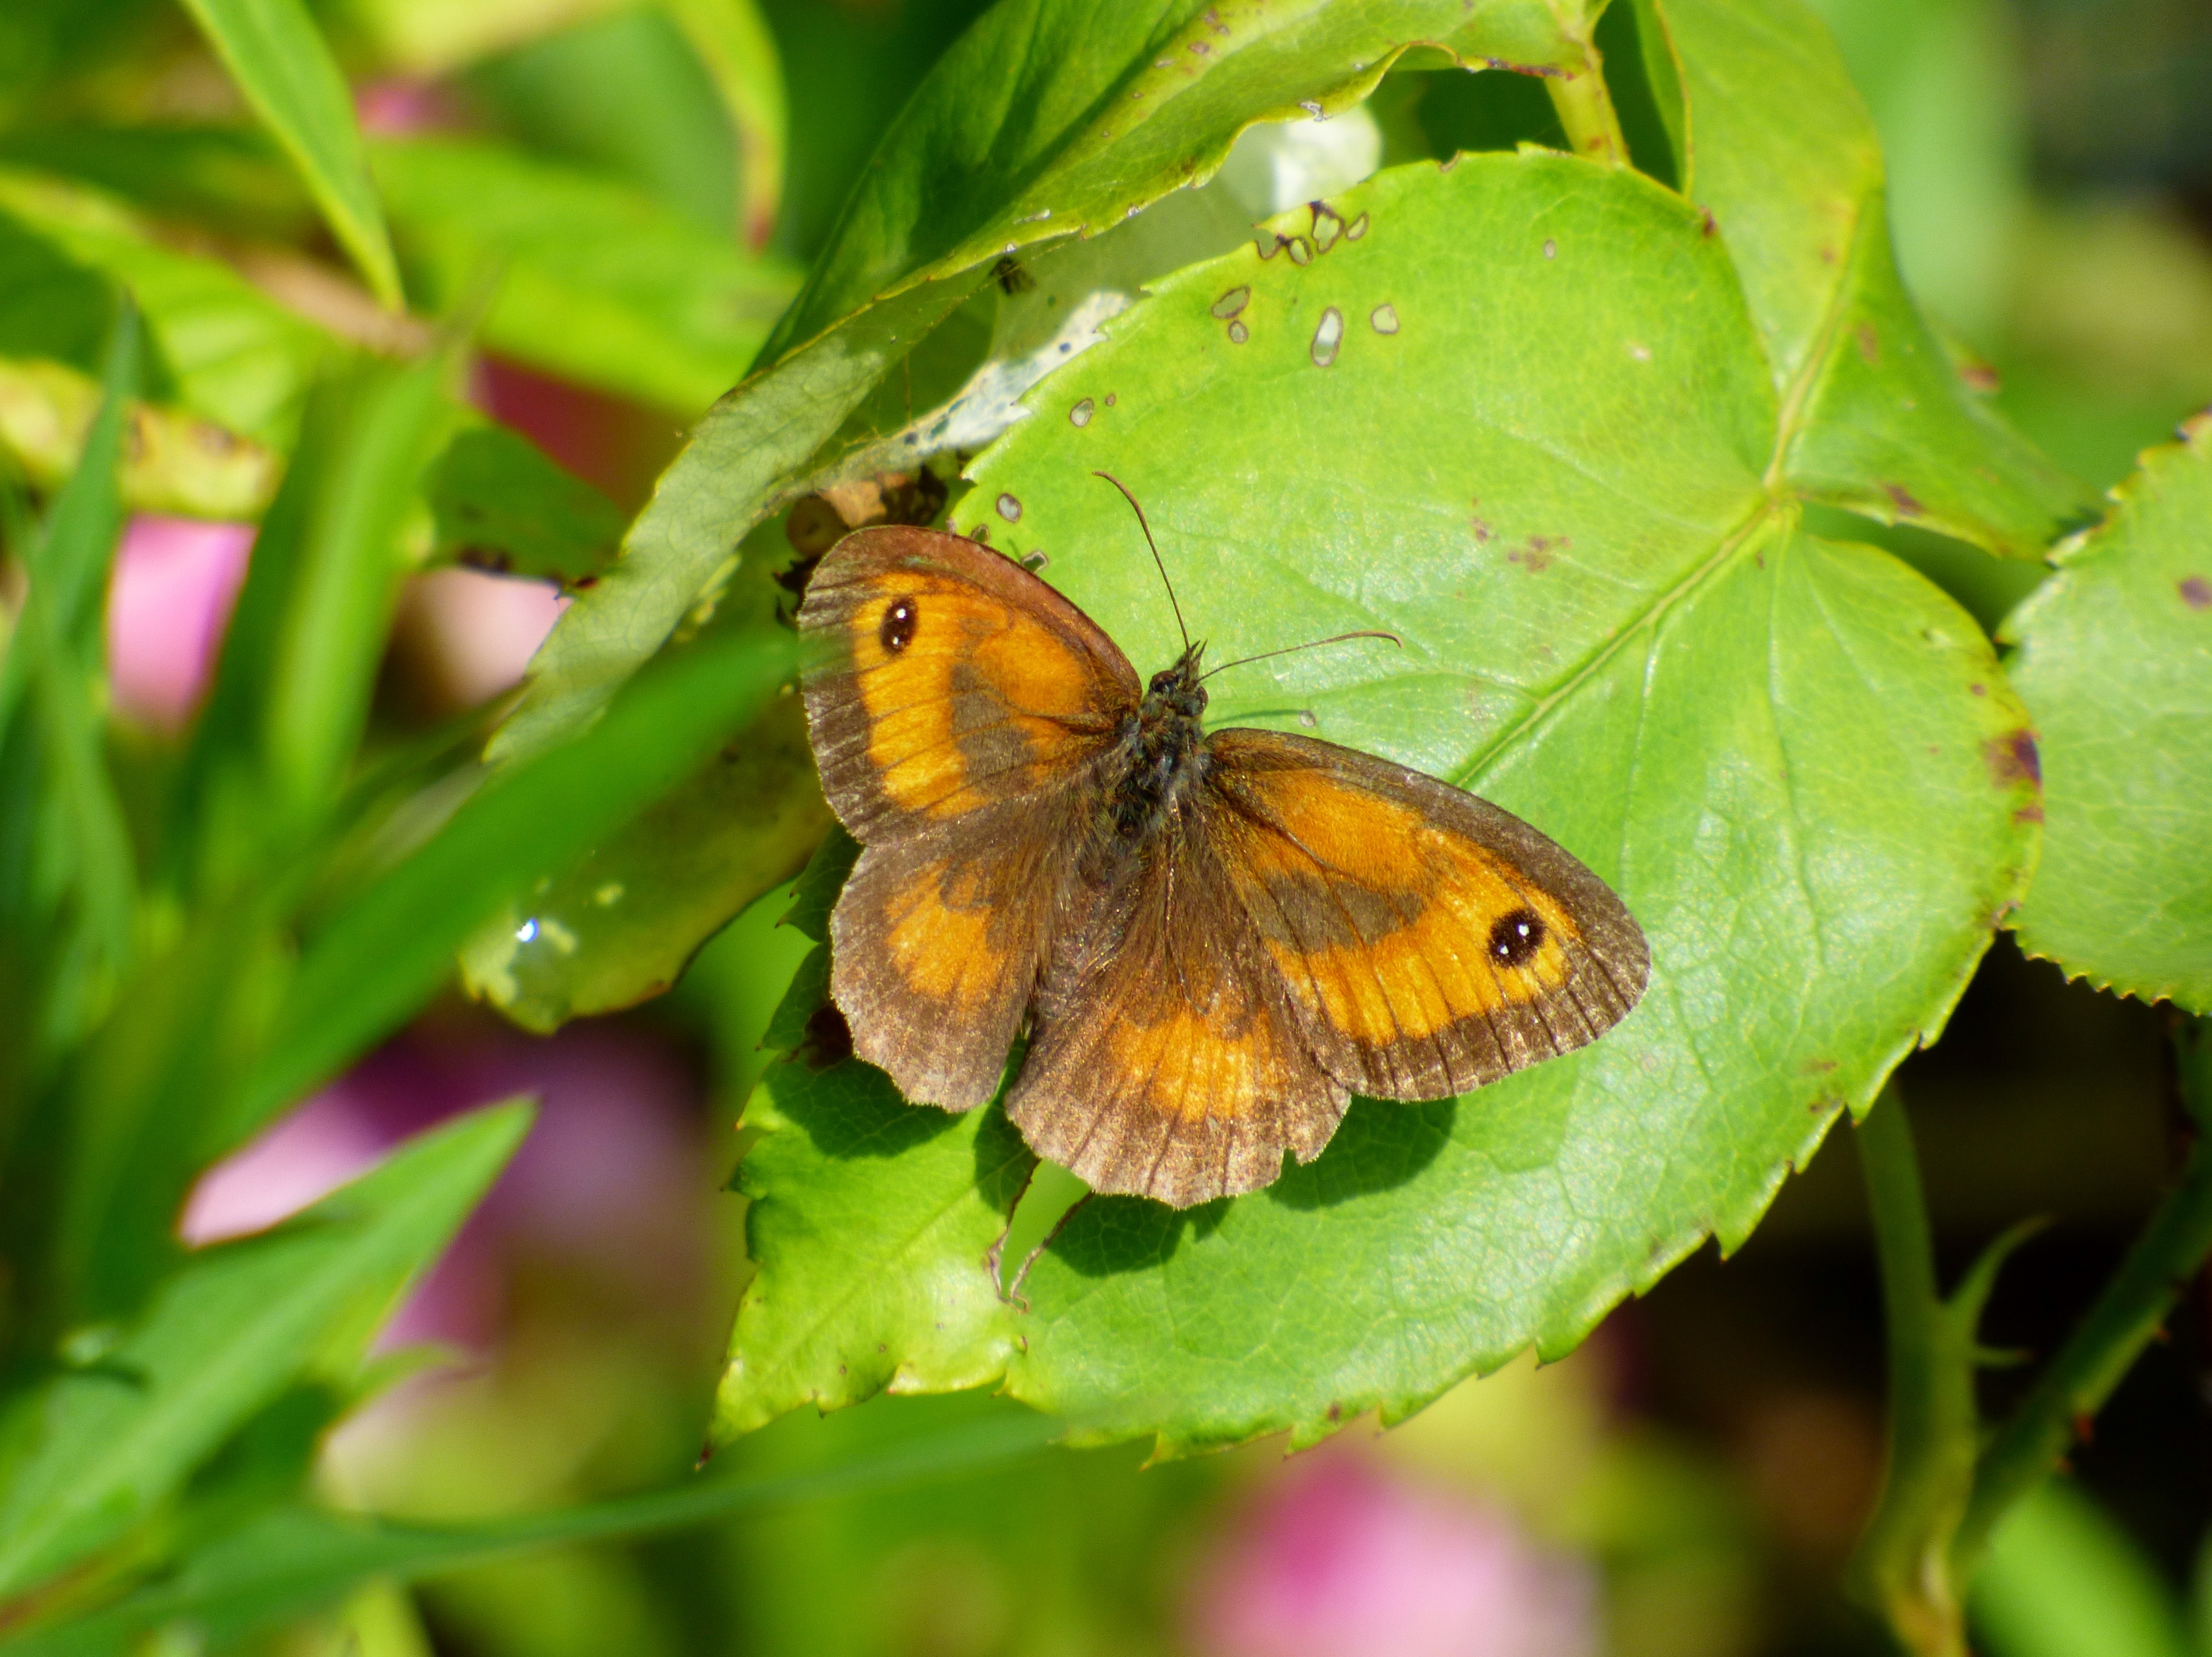
nature, leaf, flower, wildlife, green, insect, bug, botany, butterfly, garden, flora, fauna, invertebrate, wildflower, close up, nectar, macro photography, arthropod, pollinator, meadow brown, moths and butterflies, lycaenid, colias